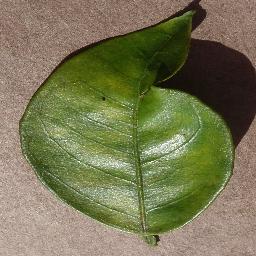
Label: Orange___Haunglongbing_(Citrus_greening)